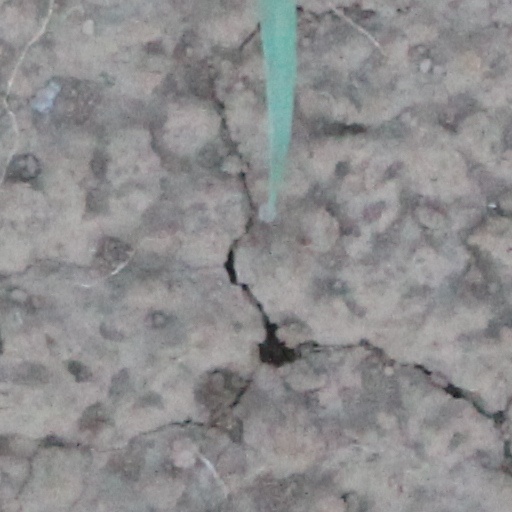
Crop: wheat